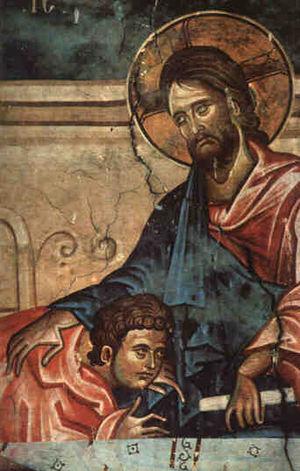
Les Anawim sont les pauvres de Yahvé. En hébreu, le singulier Anawah est utilisé par les prophètes, dans les Psaumes et par Marie dans le Magnificat : les pauvres de Dieu, c'est-à-dire les « courbés », les « inclinés », les petits, les faibles, les humbles, les affligés, les doux. Le dominicain Bernard Bro rapporte les propos d'un théologien et exégète selon lequel dix ans d'études bibliques ne suffiraient pas pour éclaircir cette notion, cette idée, répondant à la question de savoir pourquoi seuls les pauvres d'Israël pouvaient accueillir Dieu.